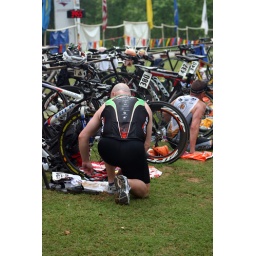
June 1st LR Sprint TRI with the swim in the ski lake and the bike and run on the NLR River trail